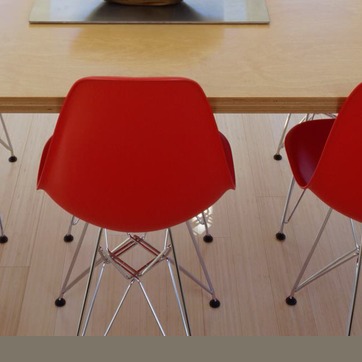
Material: plastic